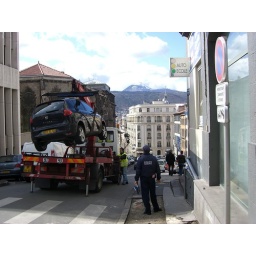
A car being taken to the impound yard in Clermont-Ferrand, in front of both a no-parking sign and a driving school.